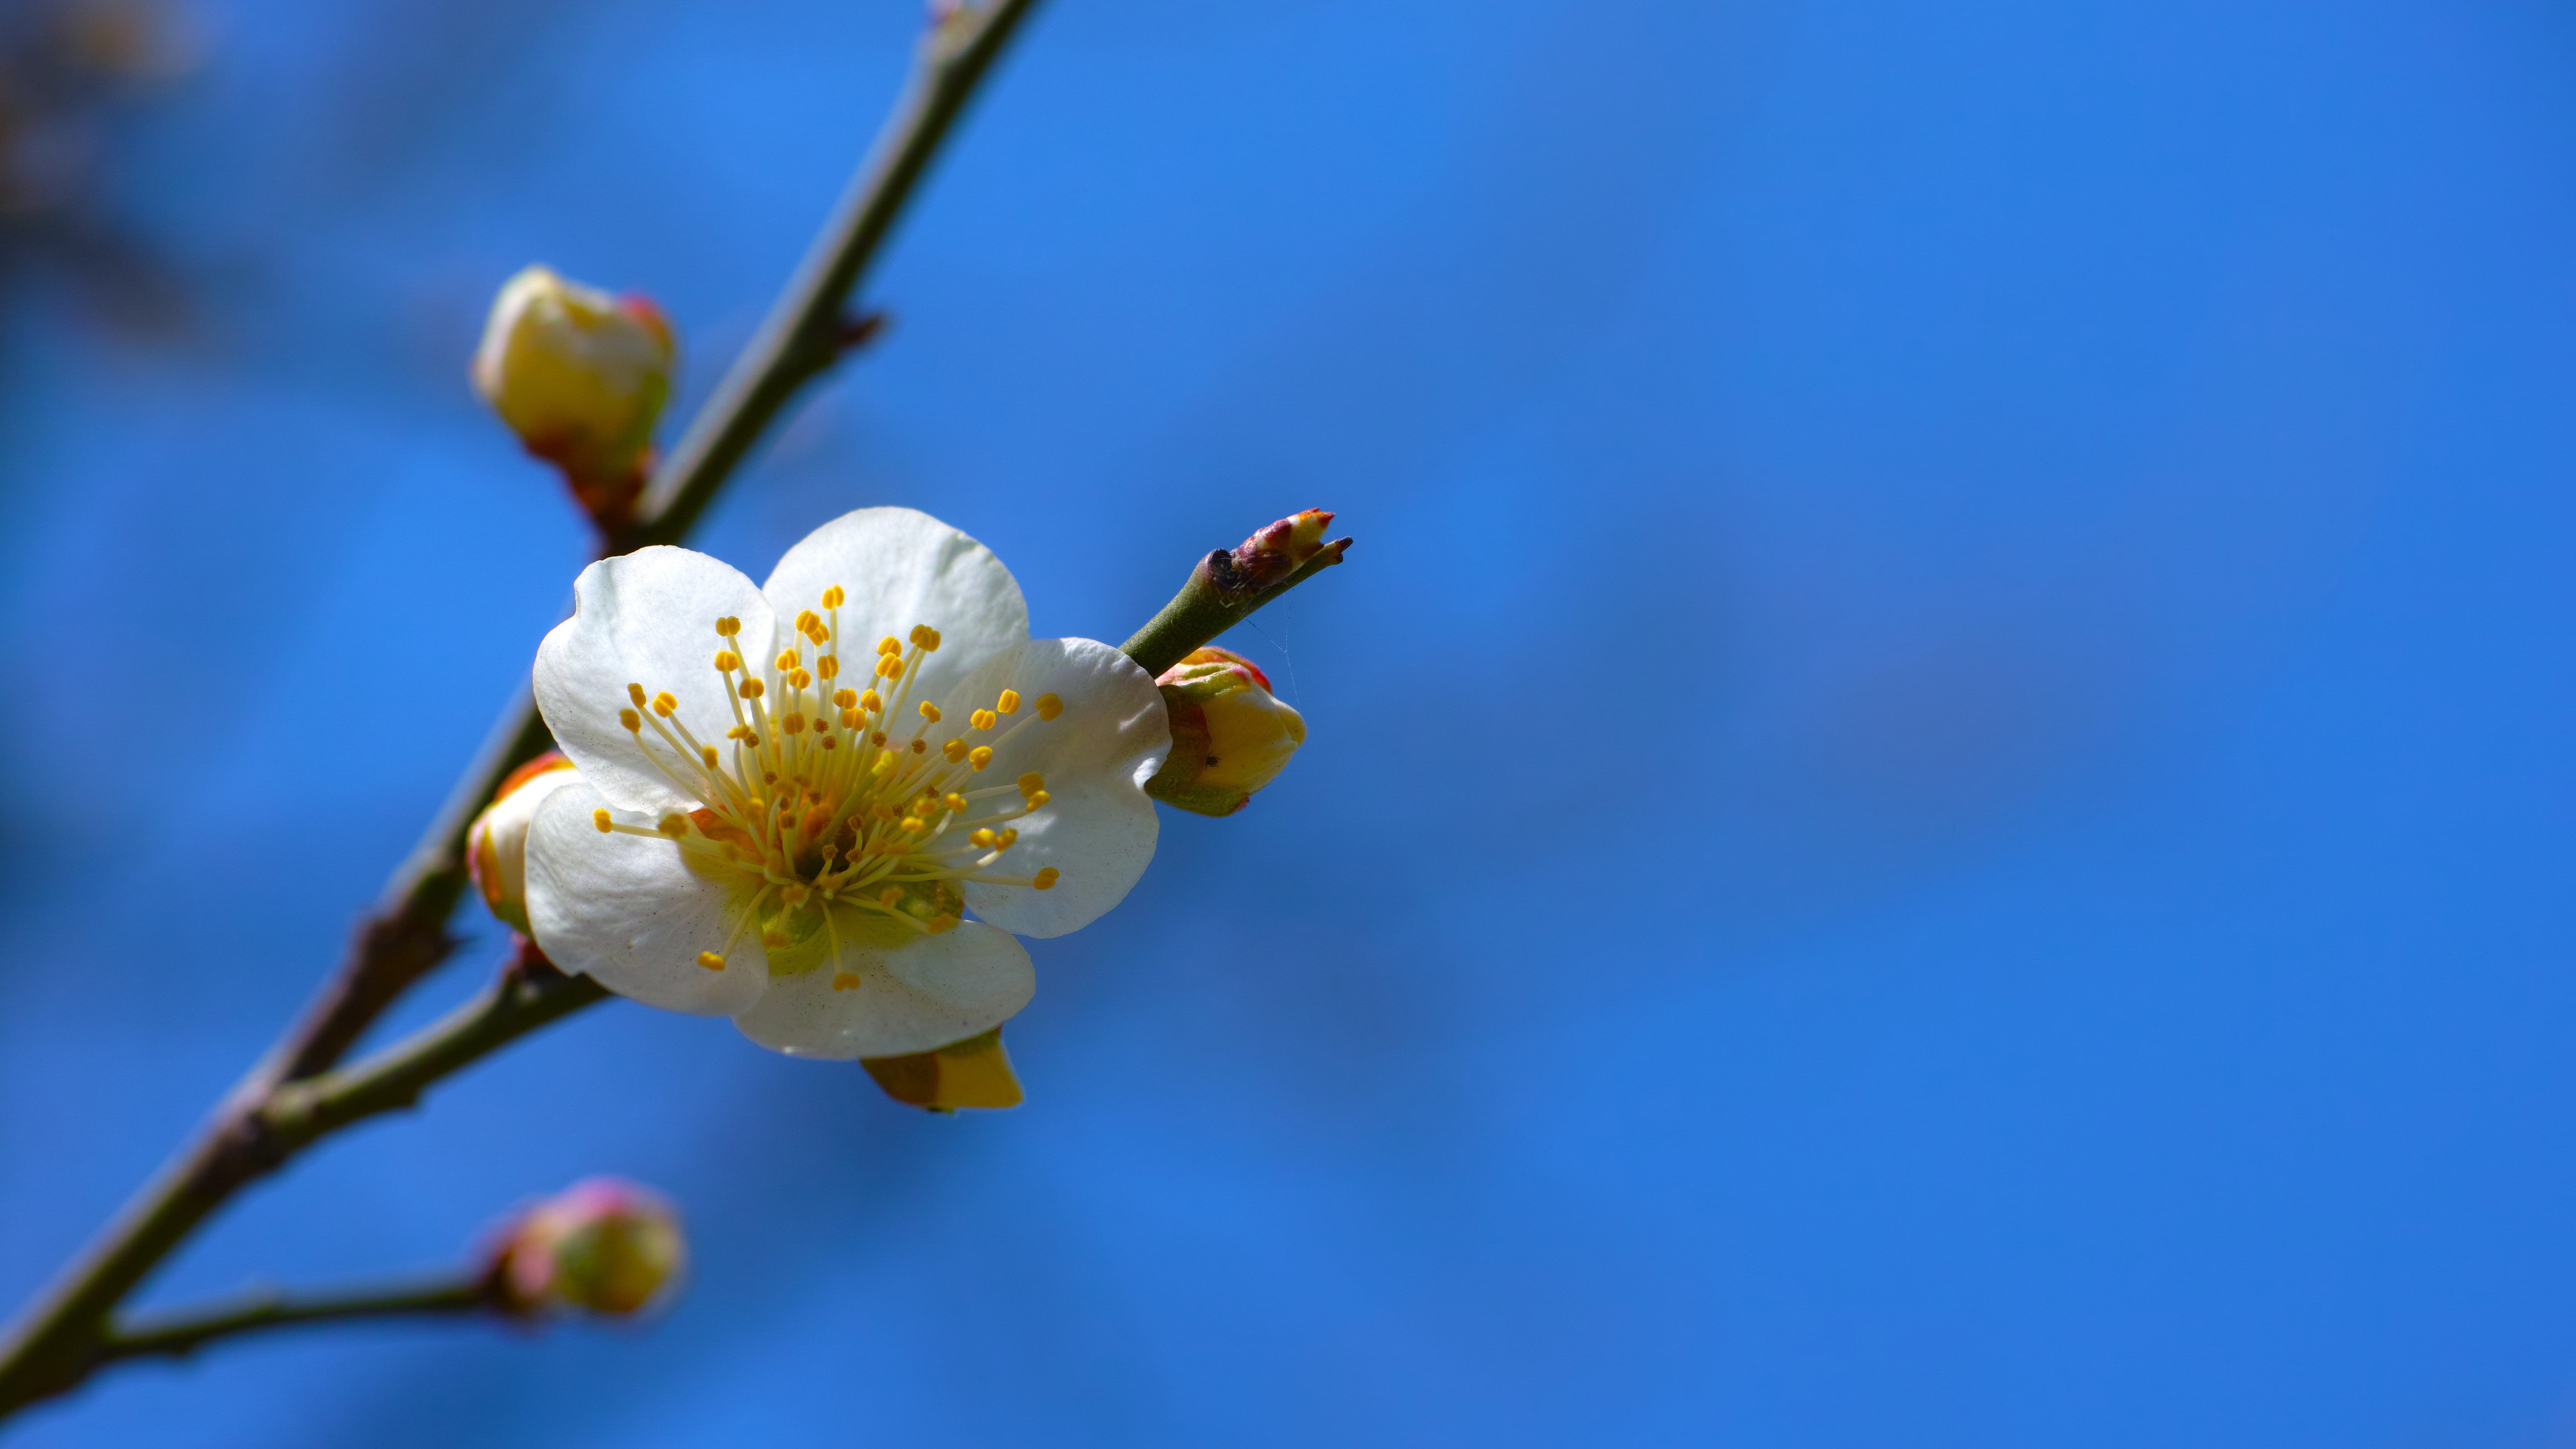
branch, blossom, plant, fruit, flower, petal, food, produce, yellow, flora, close up, plum, stately, spring flowers, macro photography, flowering plant, dignity, plant stem, land plant, baekmae